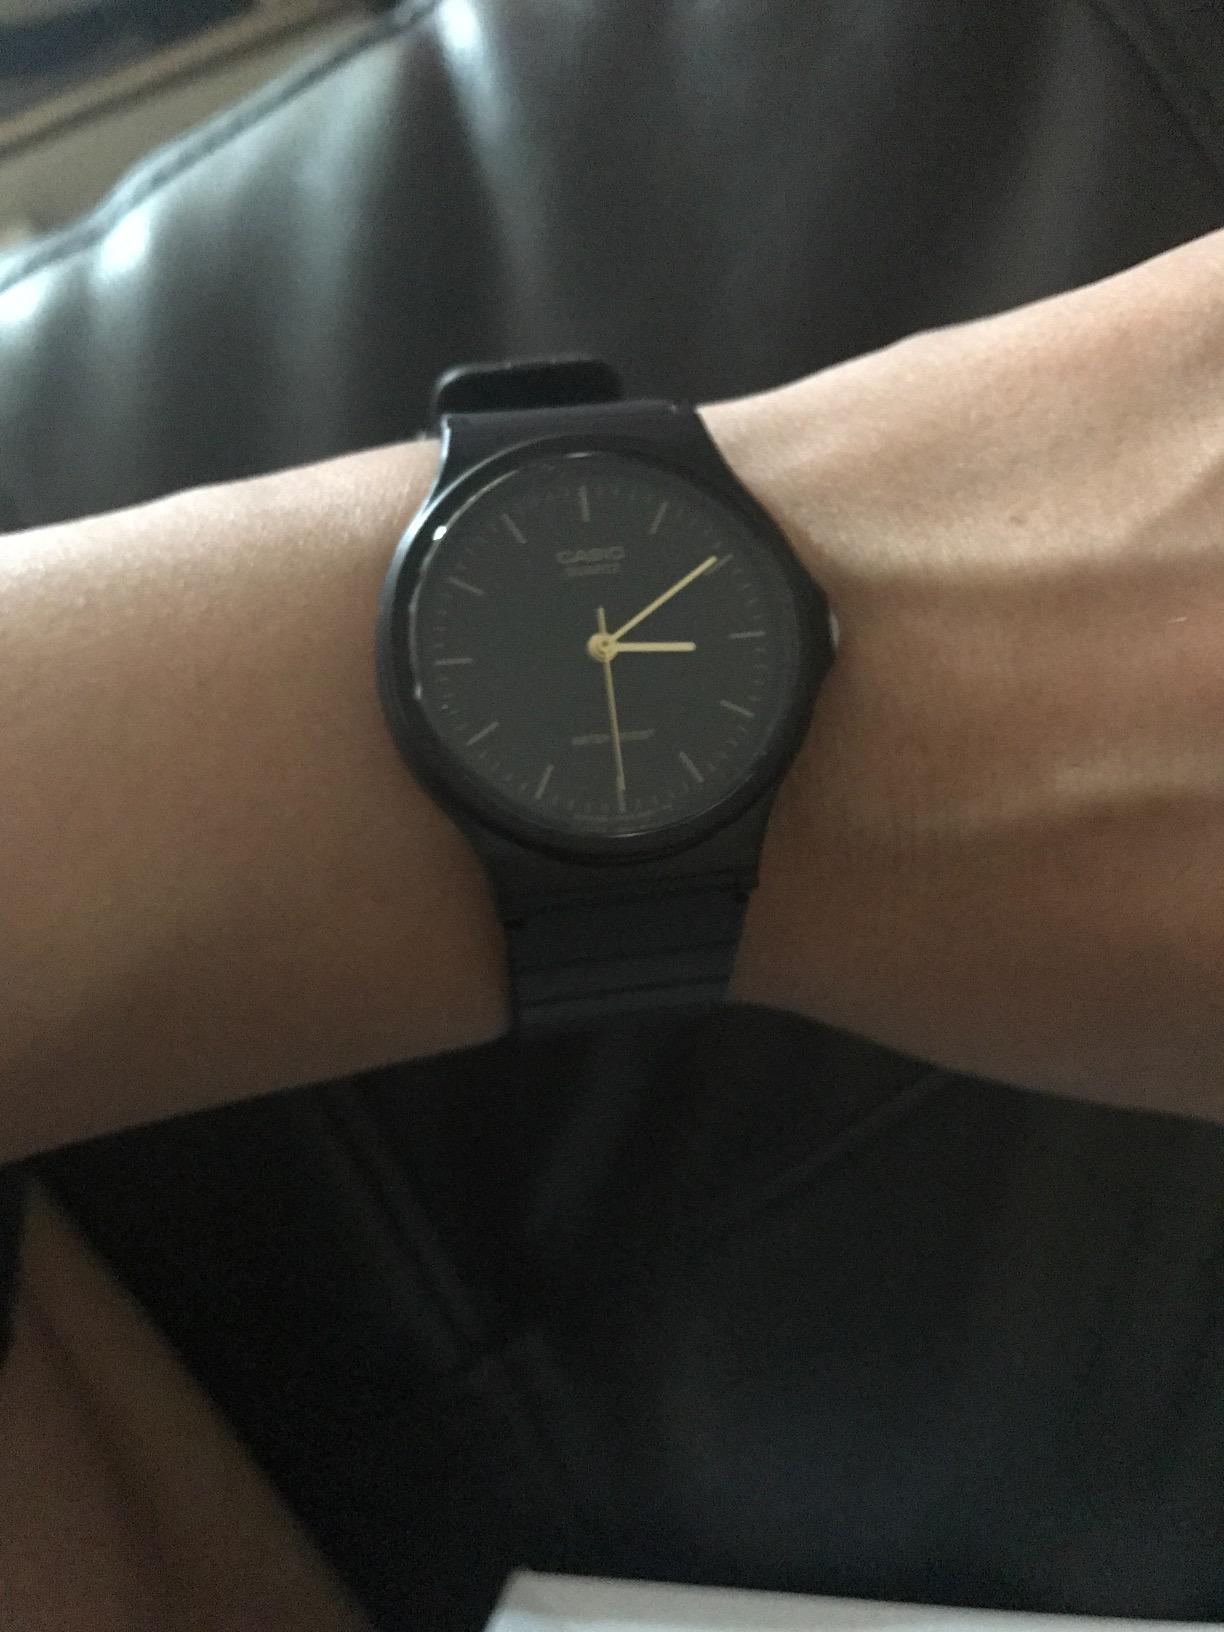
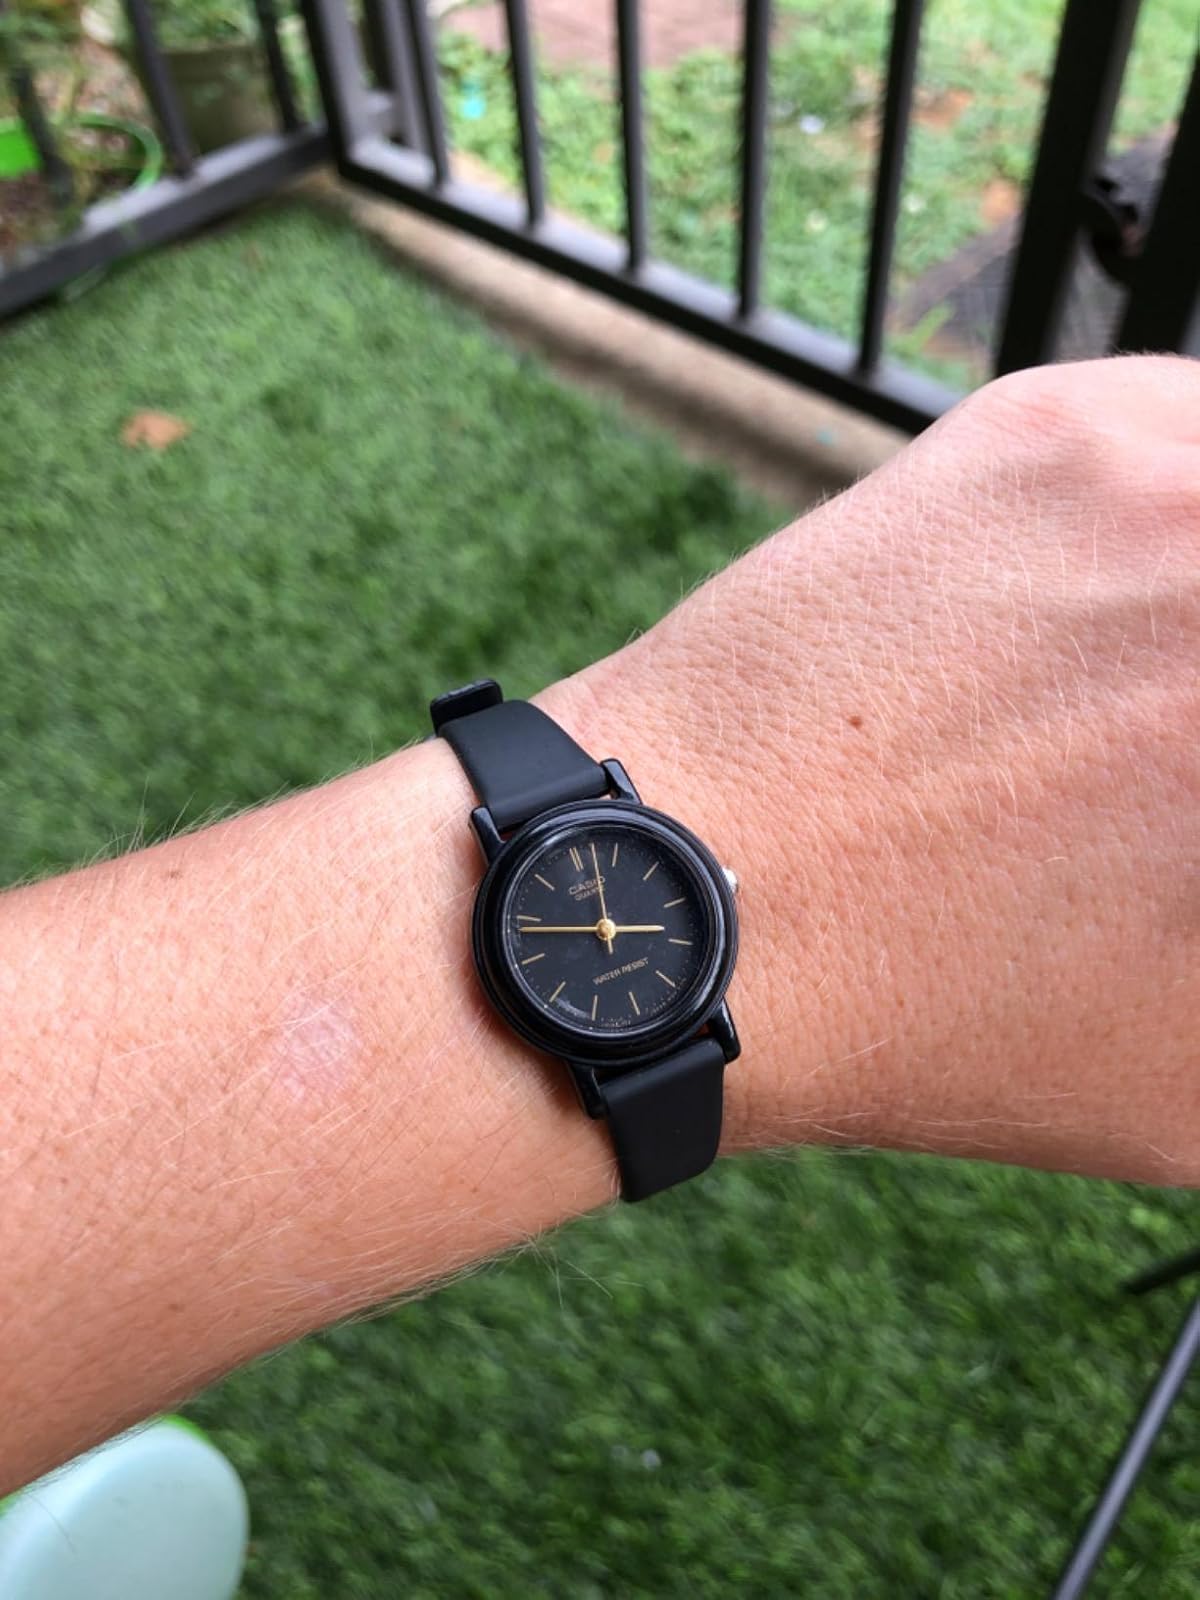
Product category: accessories_watch
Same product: no